David Kudrave

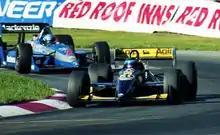
Kudrave driving for Euromotorsport in the 1993 PPG IndyCar World Series

David Kudrave (born March 10, 1966, in Los Angeles), is an American former open wheel racing driver. He raced in the 1993 CART season, with 8 career starts. His best finish came in his first race, the Valvoline 200 at Phoenix International Raceway. Kudrave also raced in the 1996 and 1996-1997 Indy Racing League seasons, with 3 starts. Coincidentally, his best IRL finish was in 10th position in the 1996 Dura Lube 200, also at PIR. Currently, David is out of racing and is in the real estate brokerage business in Southern California.